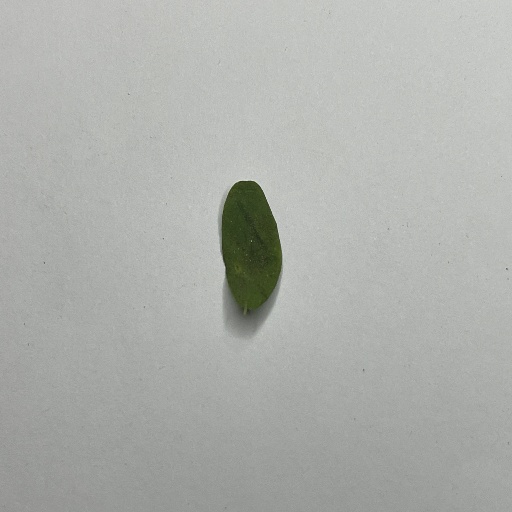
Species: Sojina
Leaf condition: Bacterial Spot